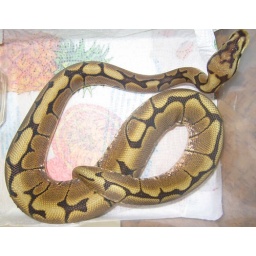
Spider ball python male born at my facility on 07/06/09, now on 12/11/09 he's near 400 grams.